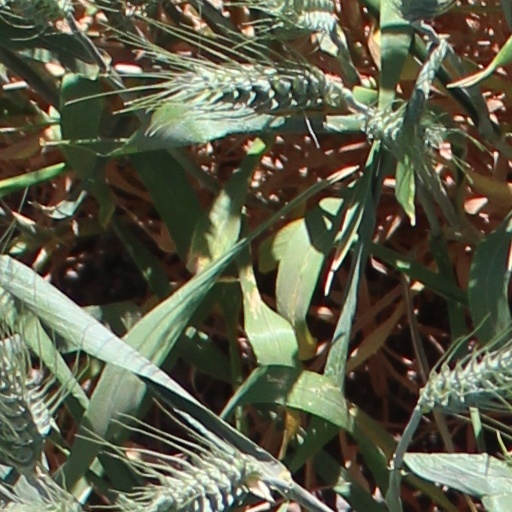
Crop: wheat